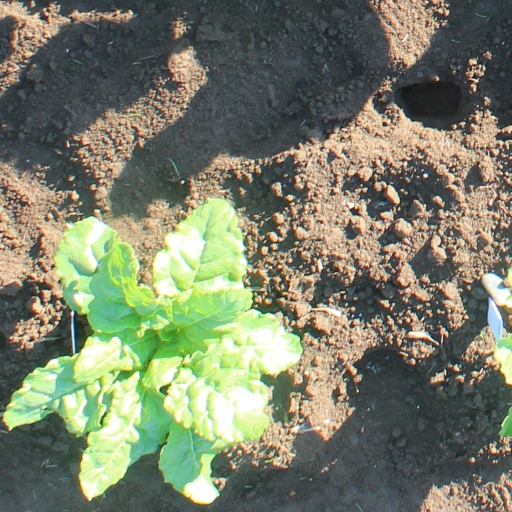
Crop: sugar beet